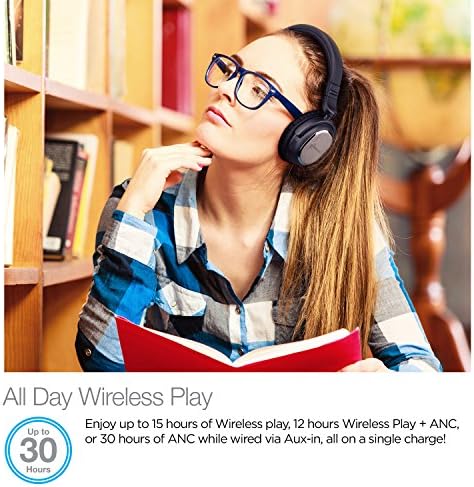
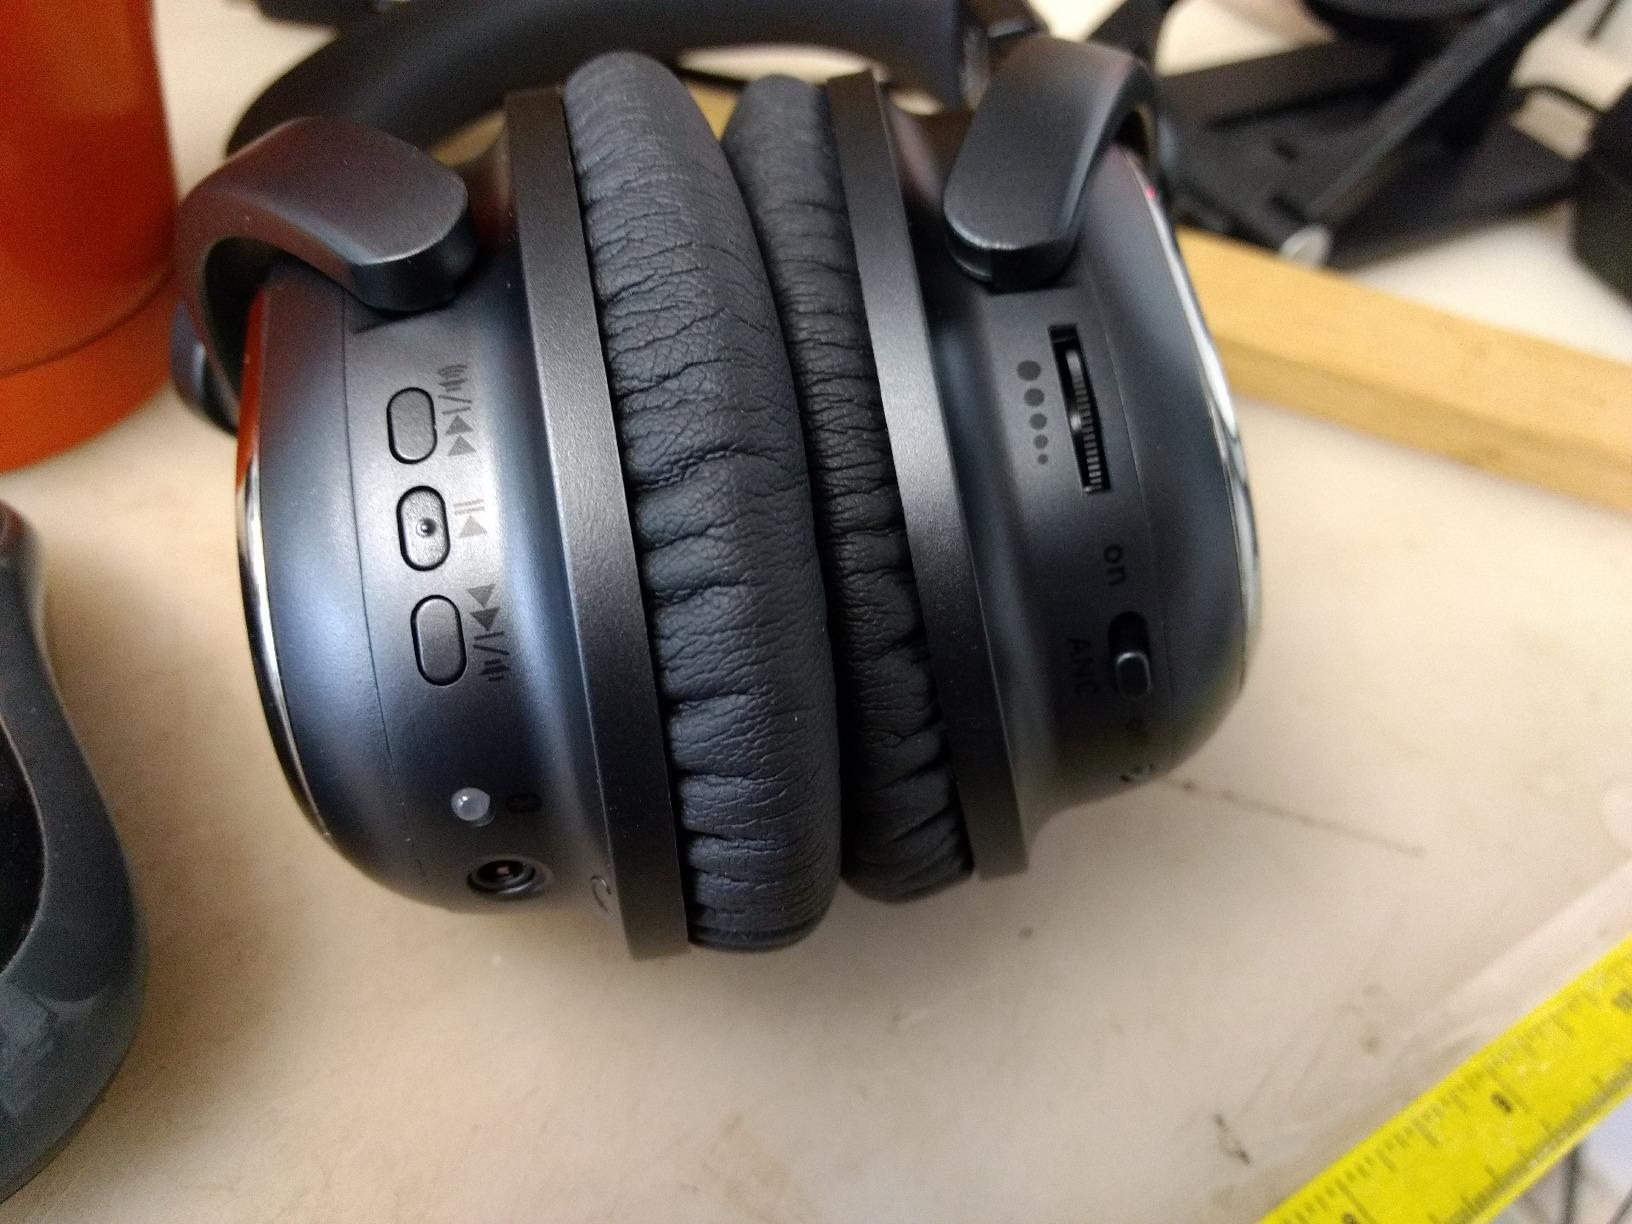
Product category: headphones
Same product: yes